Slavko Špan

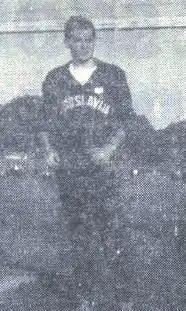

Slavko Špan (25 May 1938 – 12 June 2021) was a Slovene middle-distance runner.